Cardiff Bay railway station

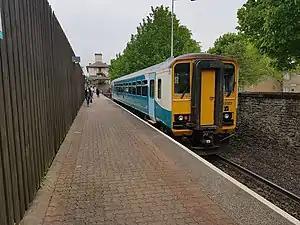
Cardiff Bay railway station (May 2018)

Cardiff Bay railway station, formerly "Cardiff Bute Road", is a station serving the Cardiff Bay and Butetown areas of Cardiff, Wales. It is the southern terminus of the Butetown branch line 1 mile (1.5 km) south of .